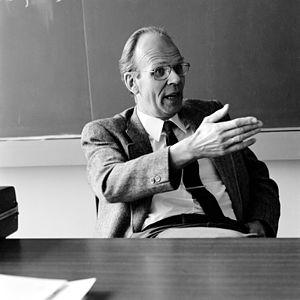
L'Organisation européenne pour la recherche nucléaire, aussi appelée
Léon van Hove, né à Bruxelles le 10 février 1924 et mort à Genève le 2 septembre 1990, est un physicien belge. Théoricien de tout premier plan — théorie des forces nucléaires, théorie quantique des champs — il fut directeur de recherche au CERN à Genève de 1976 à 1980.